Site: brandenburg
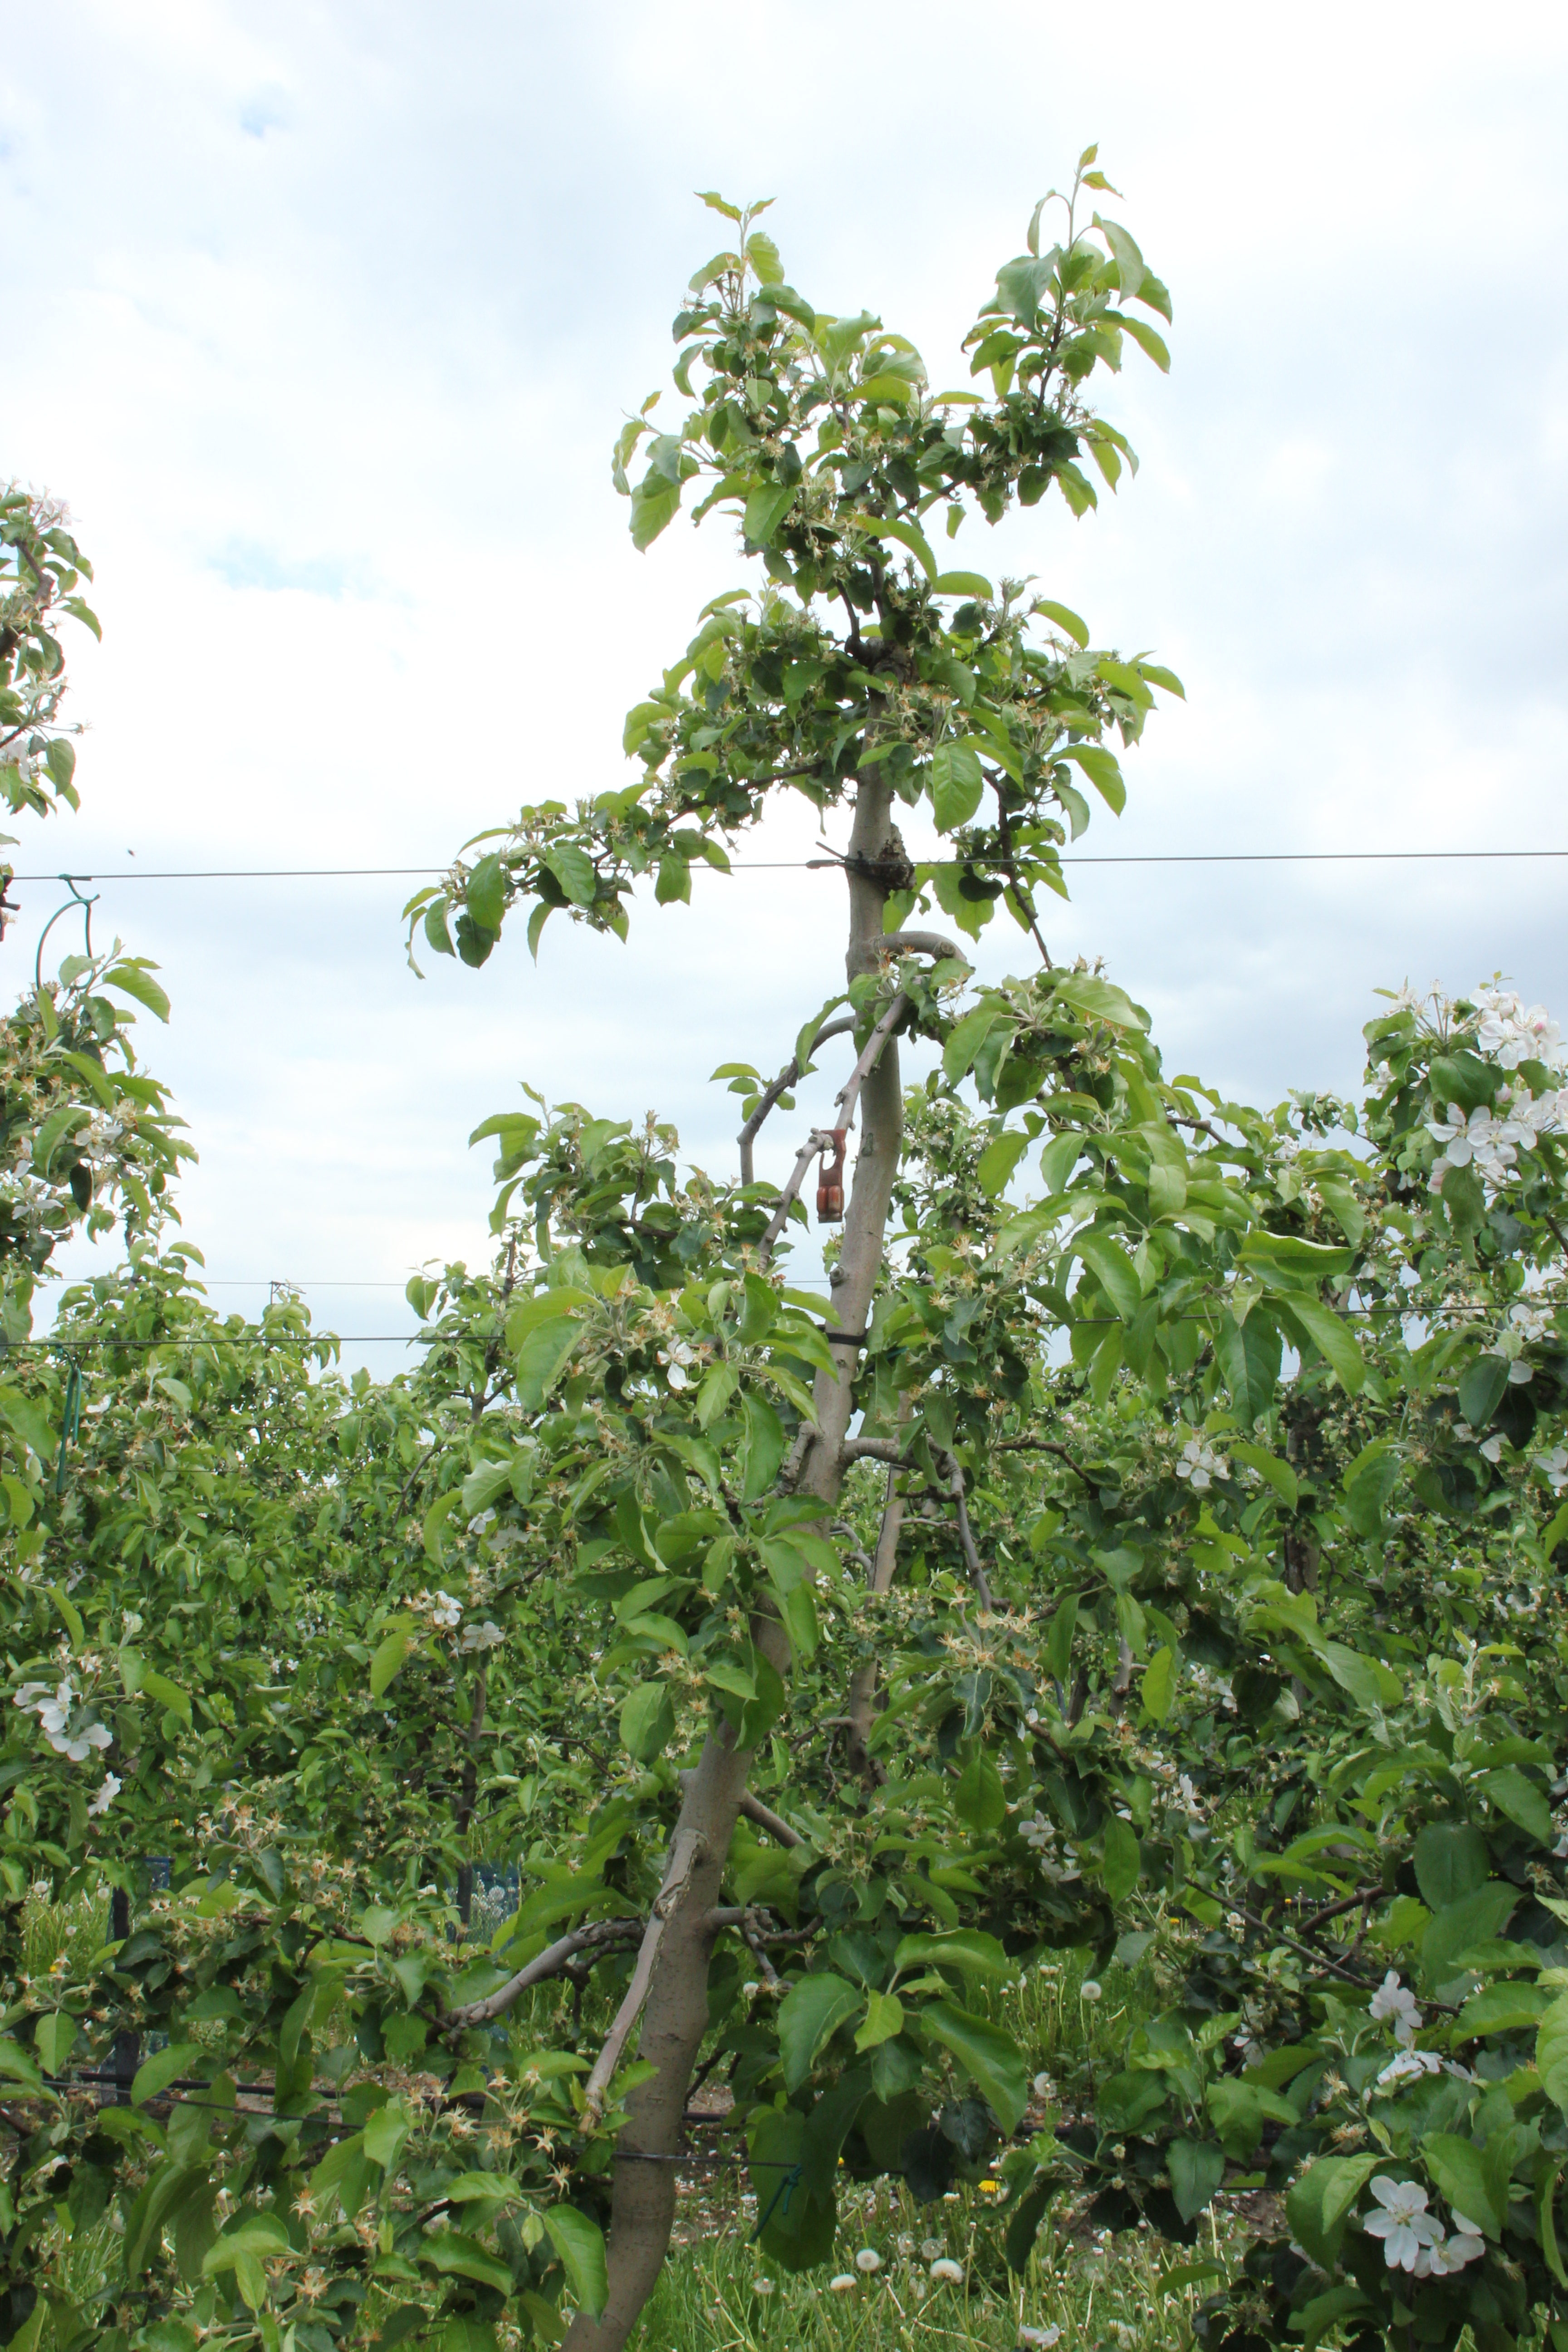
Growth stage (BBCH 67): Flowering